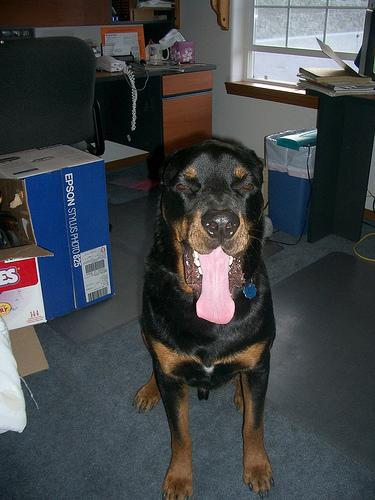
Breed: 224-n000060-Rottweiler